The Kliq

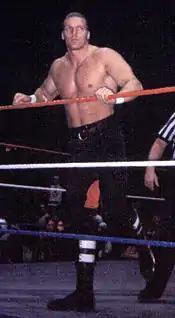
Triple H was the sole member of The Kliq punished for the "Curtain Call"

Their actions – dubbed the "Curtain Call" – scandalized WWF management. At the time, most major wrestling promotions, the WWF included, prided themselves on maintaining kayfabe – the illusion that all of the events which transpired in-ring were real and unscripted, and that wrestlers' on-screen rivalries extended outside of the ring. The company had a strict policy of onscreen rivals not breaking character by associating with one another on WWF programming, as a means of maintaining storylines and feuds between wrestlers, which sometimes lasted for years and could unravel in seconds if the two feuding wrestlers were seen associating as friends in public. WWF Chairman Vince McMahon was reported to have initially given his tacit approval for a "farewell" ceremony, but did not realize that it would become so elaborate. The severity of the incident was further compounded by the revelation that the event—which was not broadcast on television—had been filmed by two fans, Mani Mohtadi and Jason Cosmides, who had smuggled a camcorder past security. Stills from the footage were widely disseminated online and in wrestling magazines at the time, bringing the Curtain Call to a wider audience than if it had not been recorded.